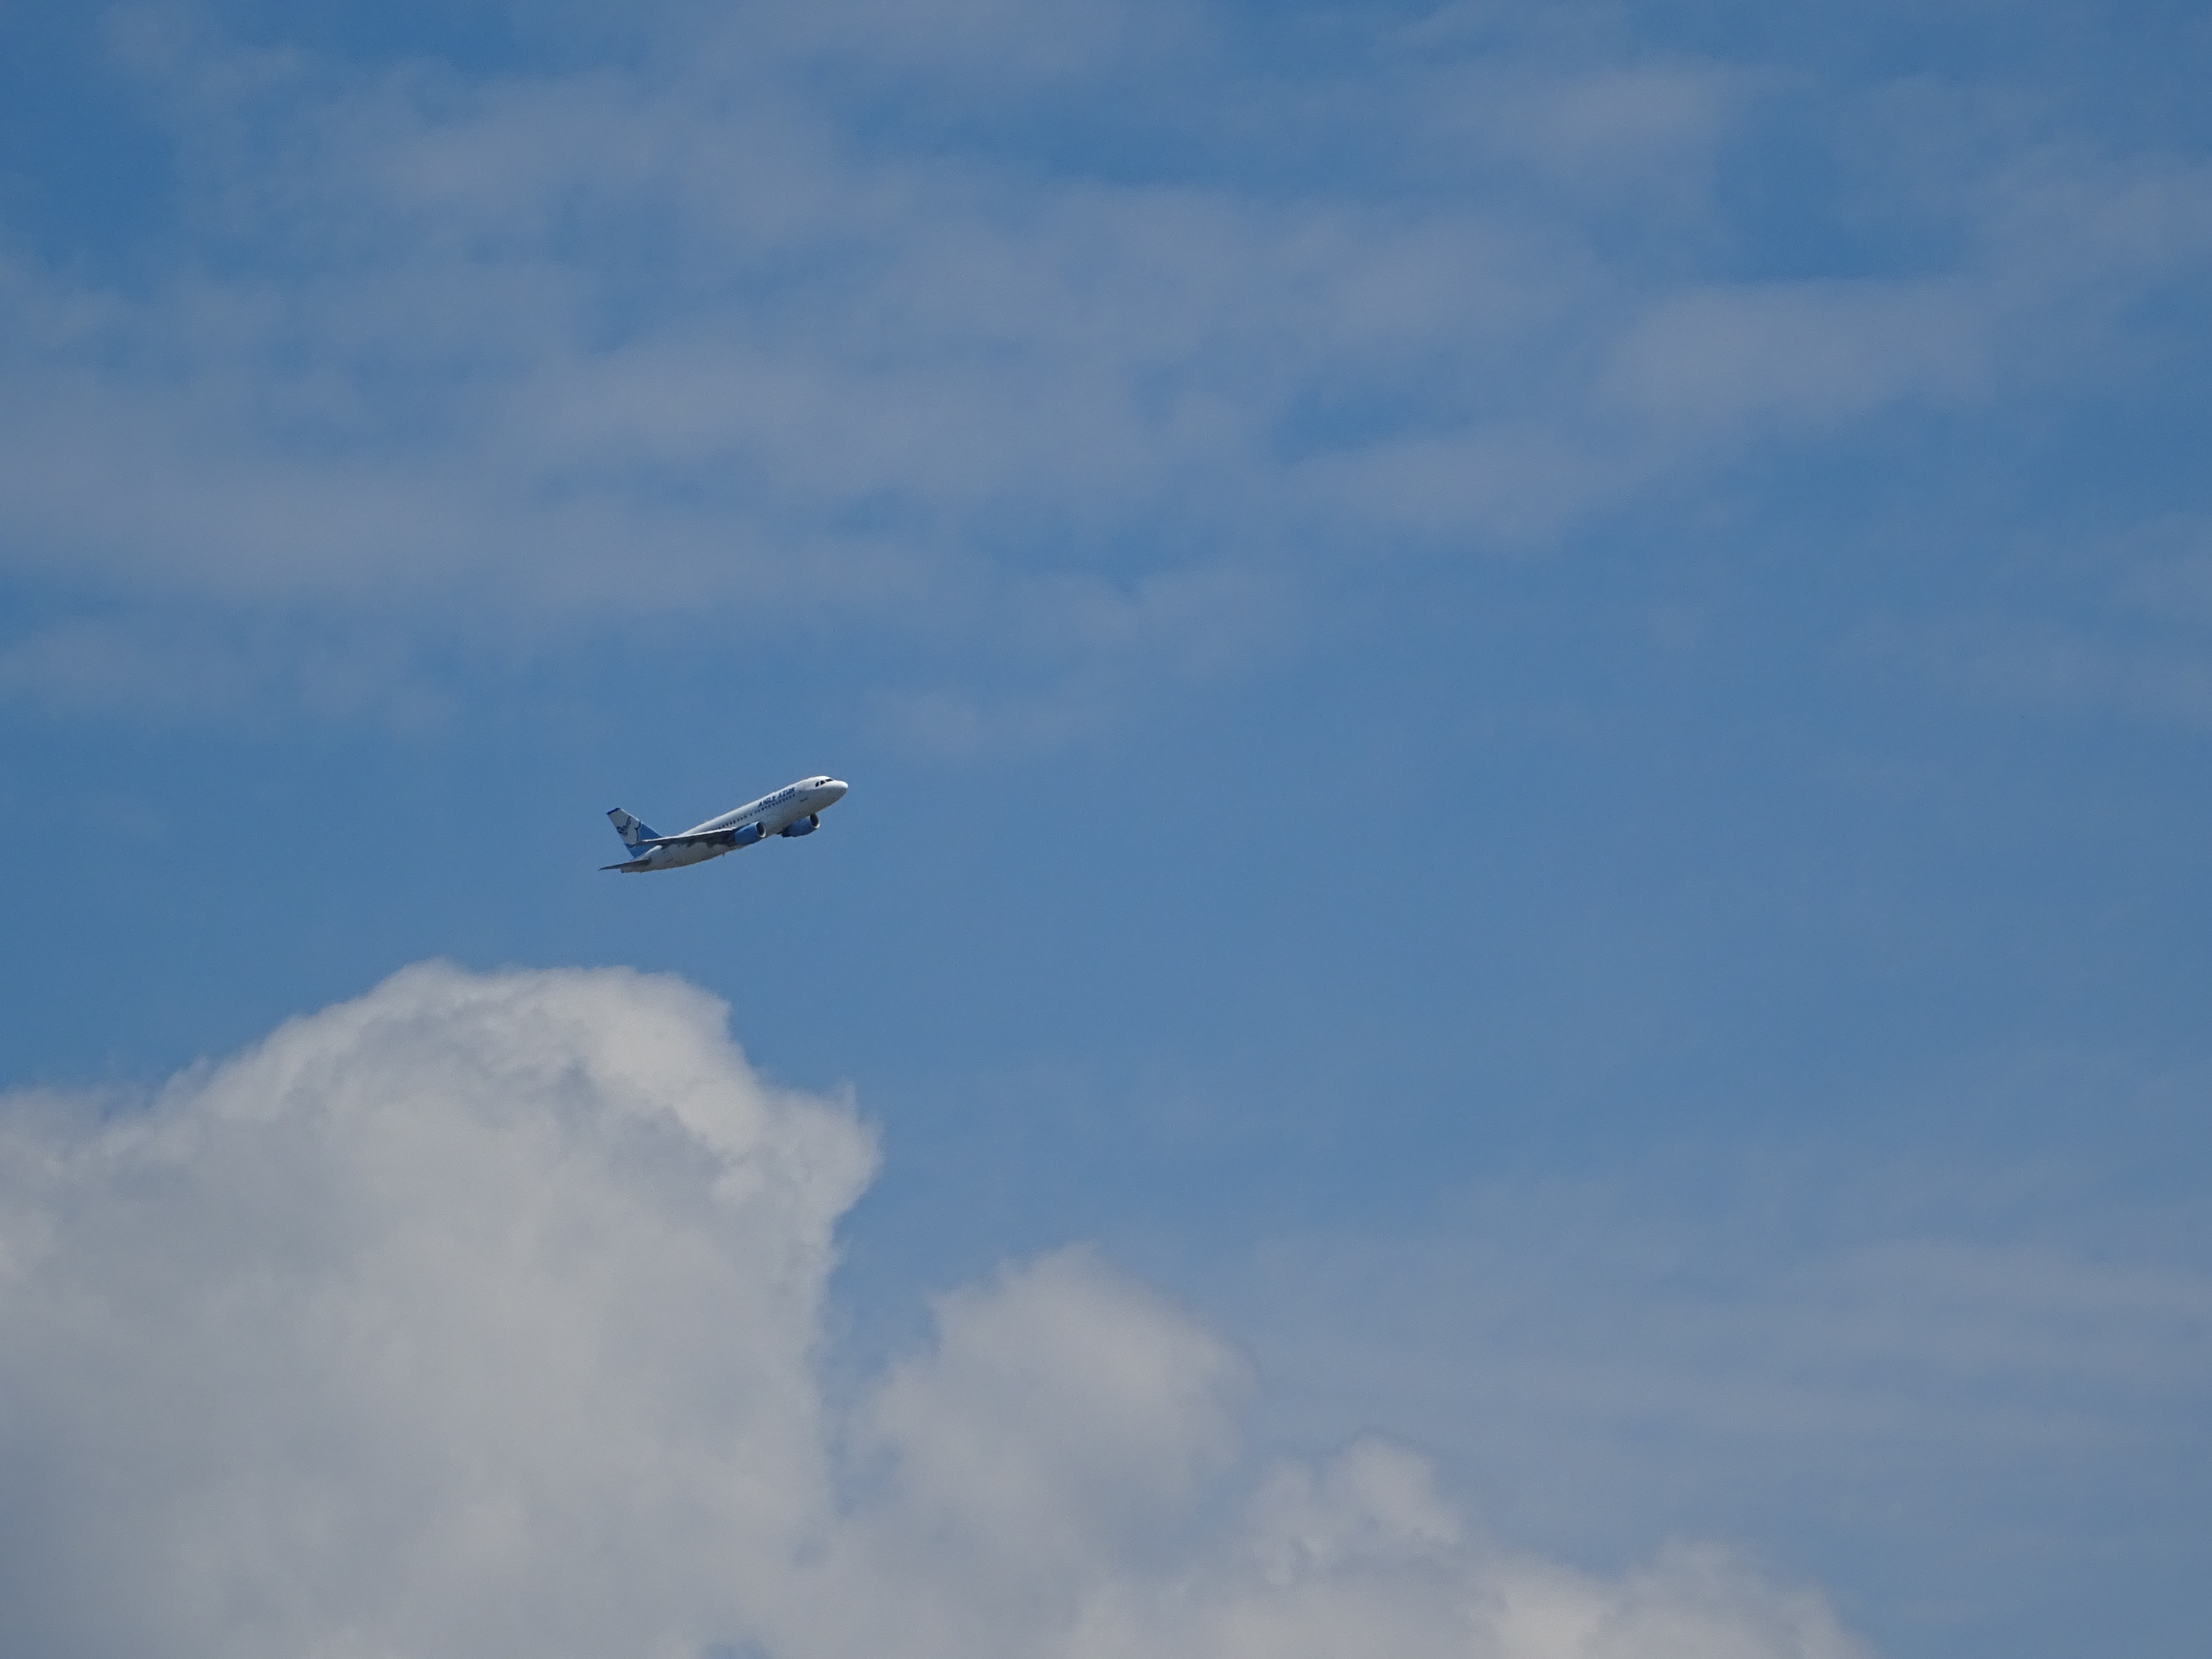
wing, cloud, sky, technology, fly, airplane, aircraft, vehicle, aviation, flight, machine, blue, freedom, clouds, airliner, passenger aircraft, buoyancy, air show, air force, on the cloud, aerial photography, atmosphere of earth